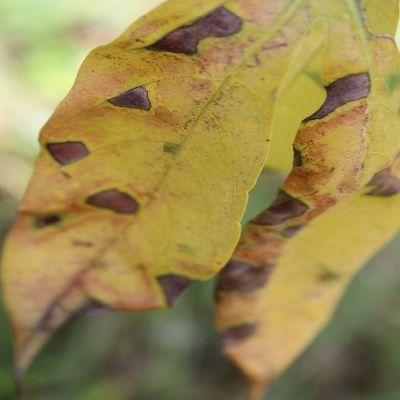
Crop: Cassava
Condition: bacterial blight